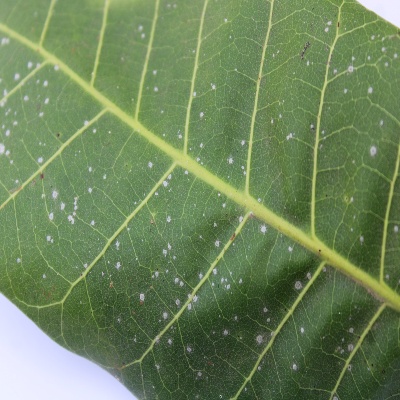
Crop: Cashew
Condition: red rust